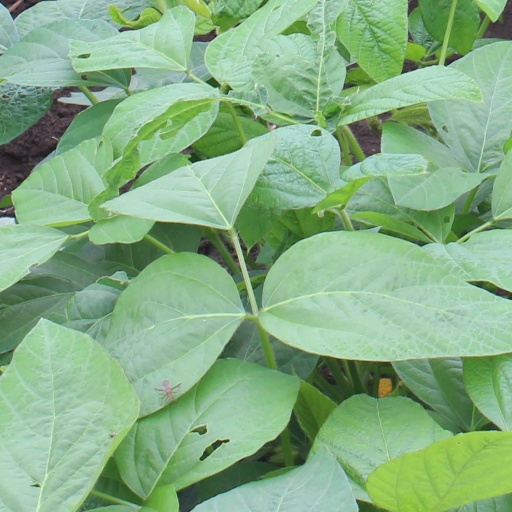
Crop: soybean